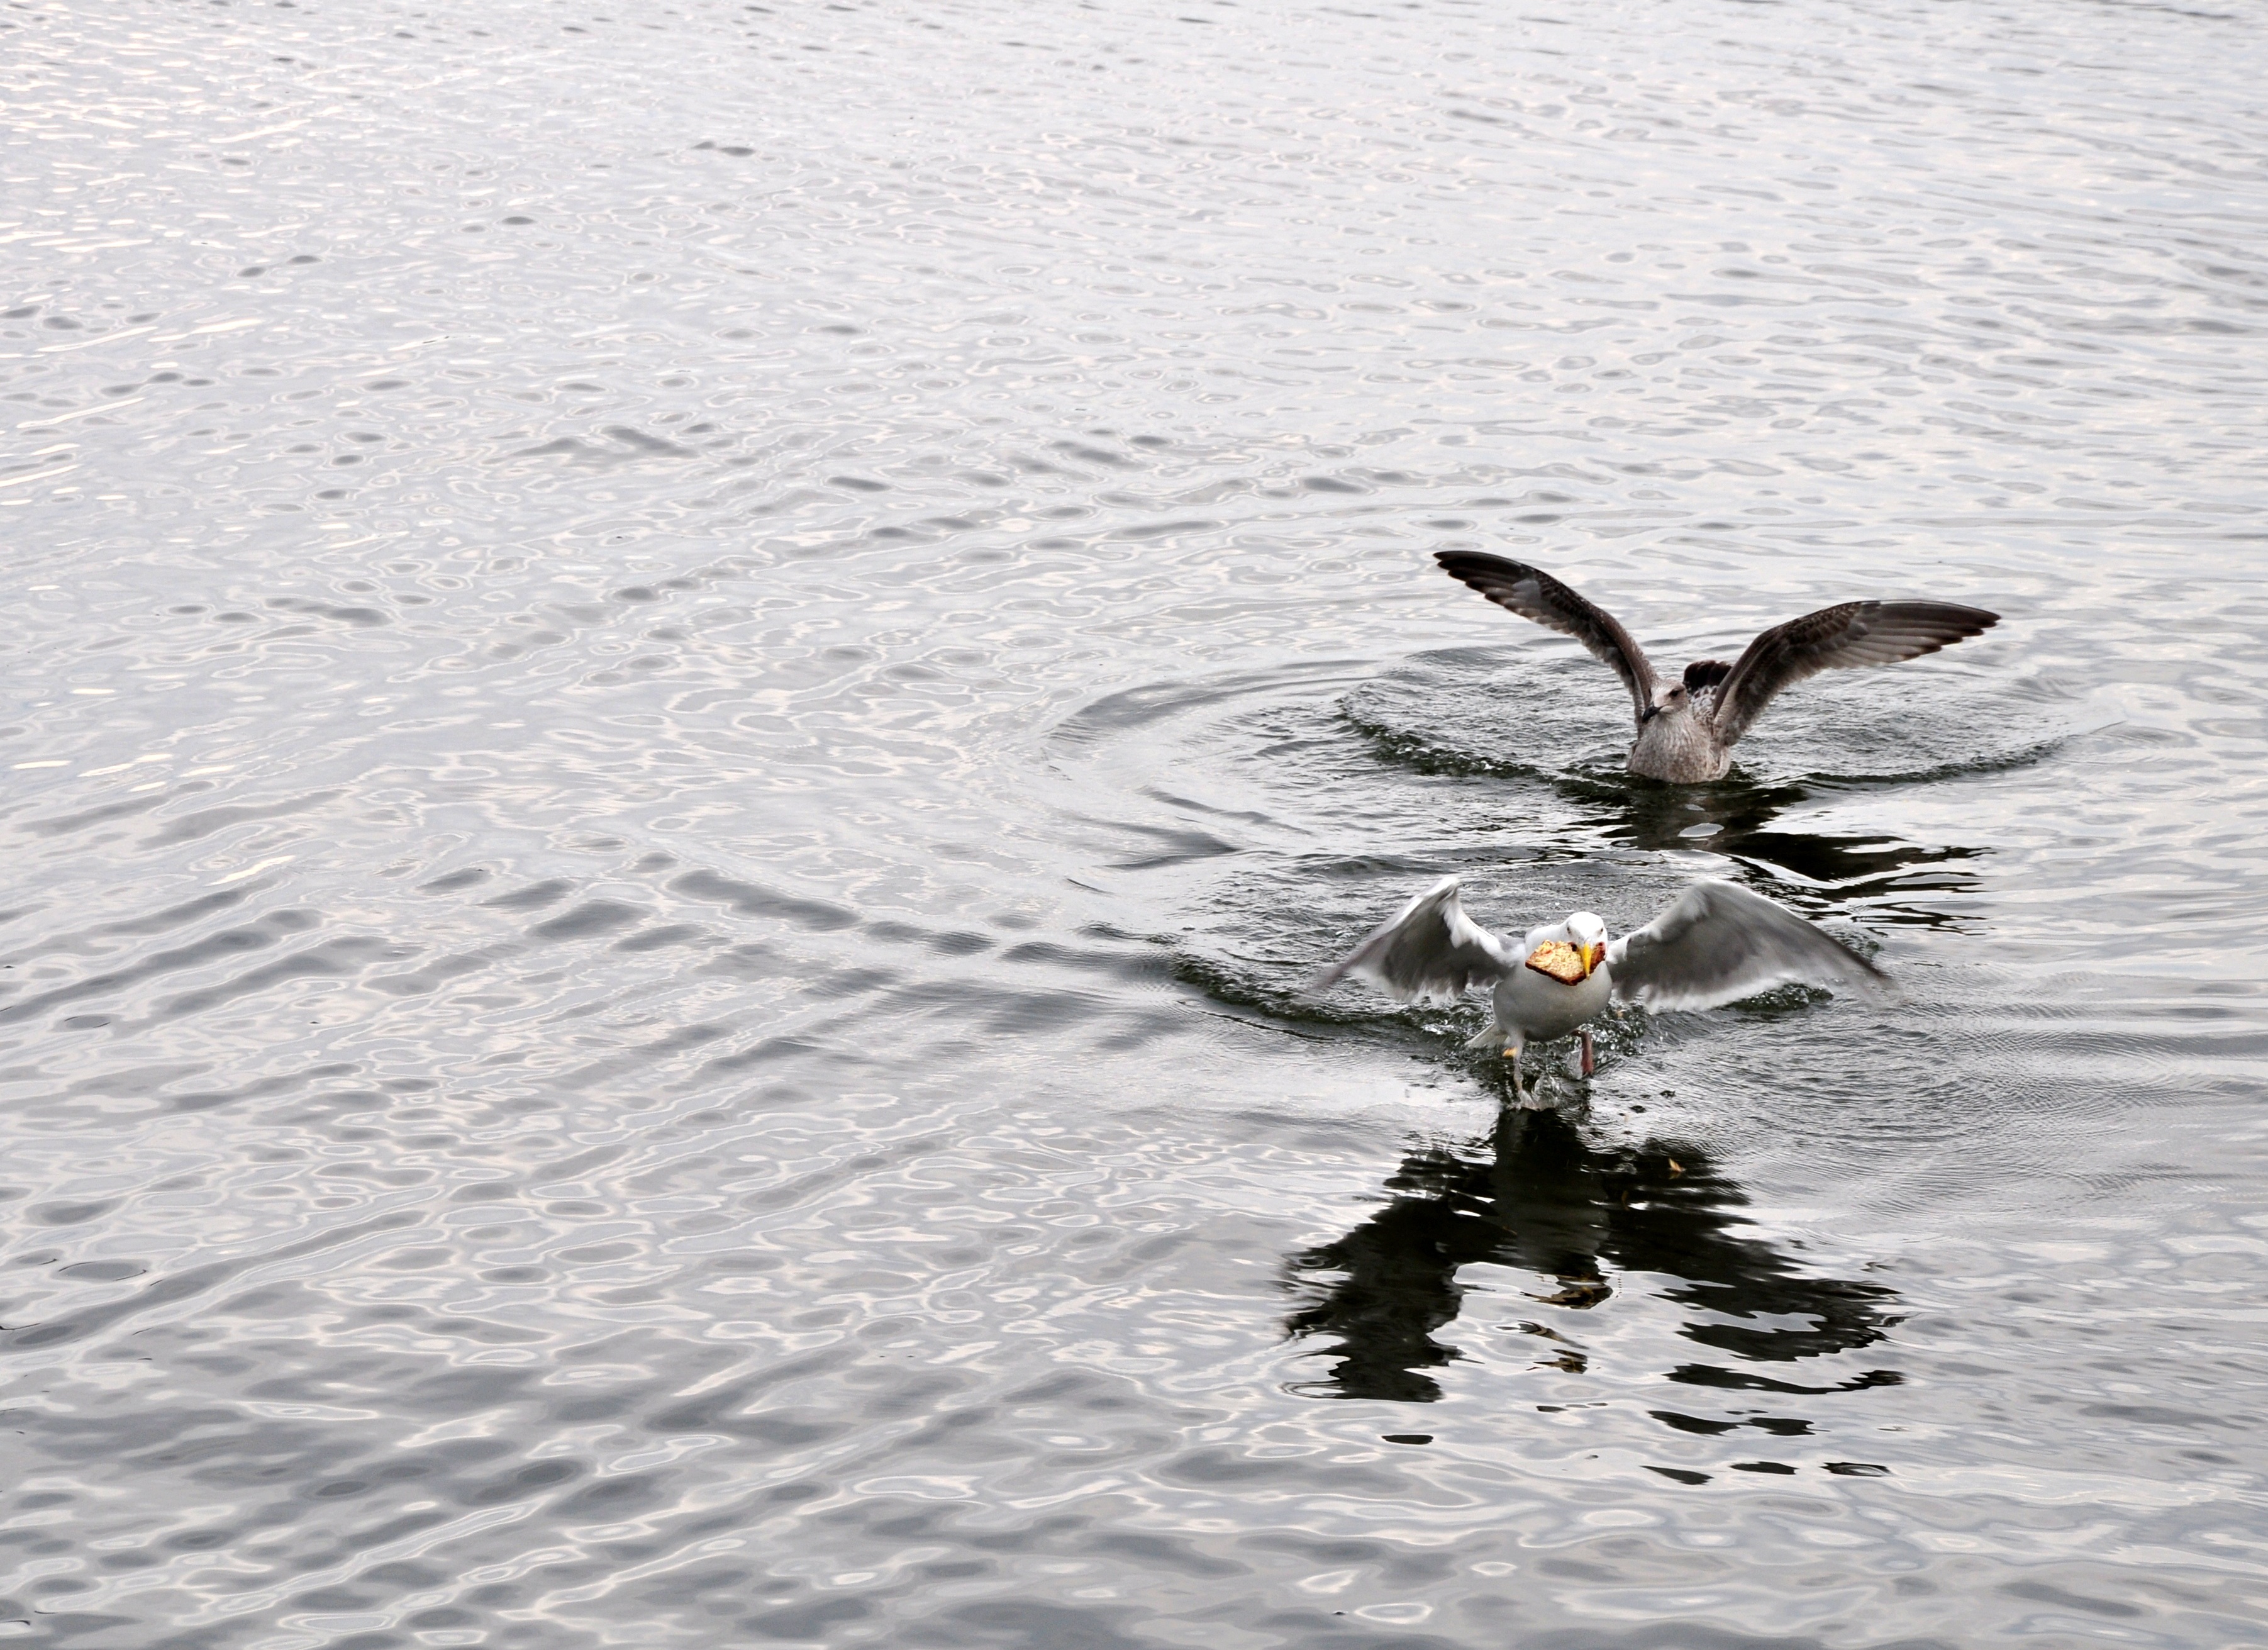
sea, water, nature, bird, wing, sunset, wildlife, food, eagle, port, fauna, bird of prey, gulls, free, duck, vertebrate, waterfowl, water bird, the seagull, ducks geese and swans